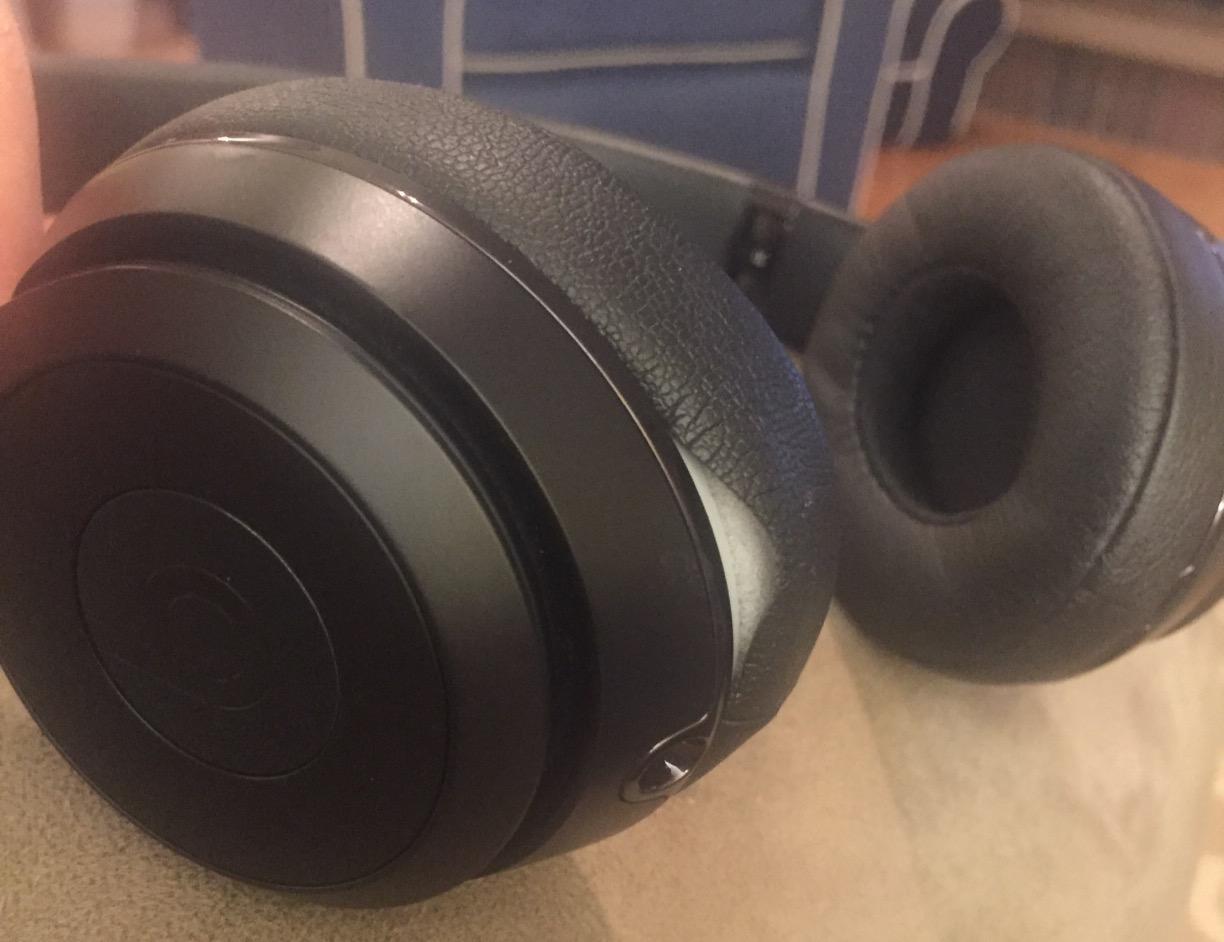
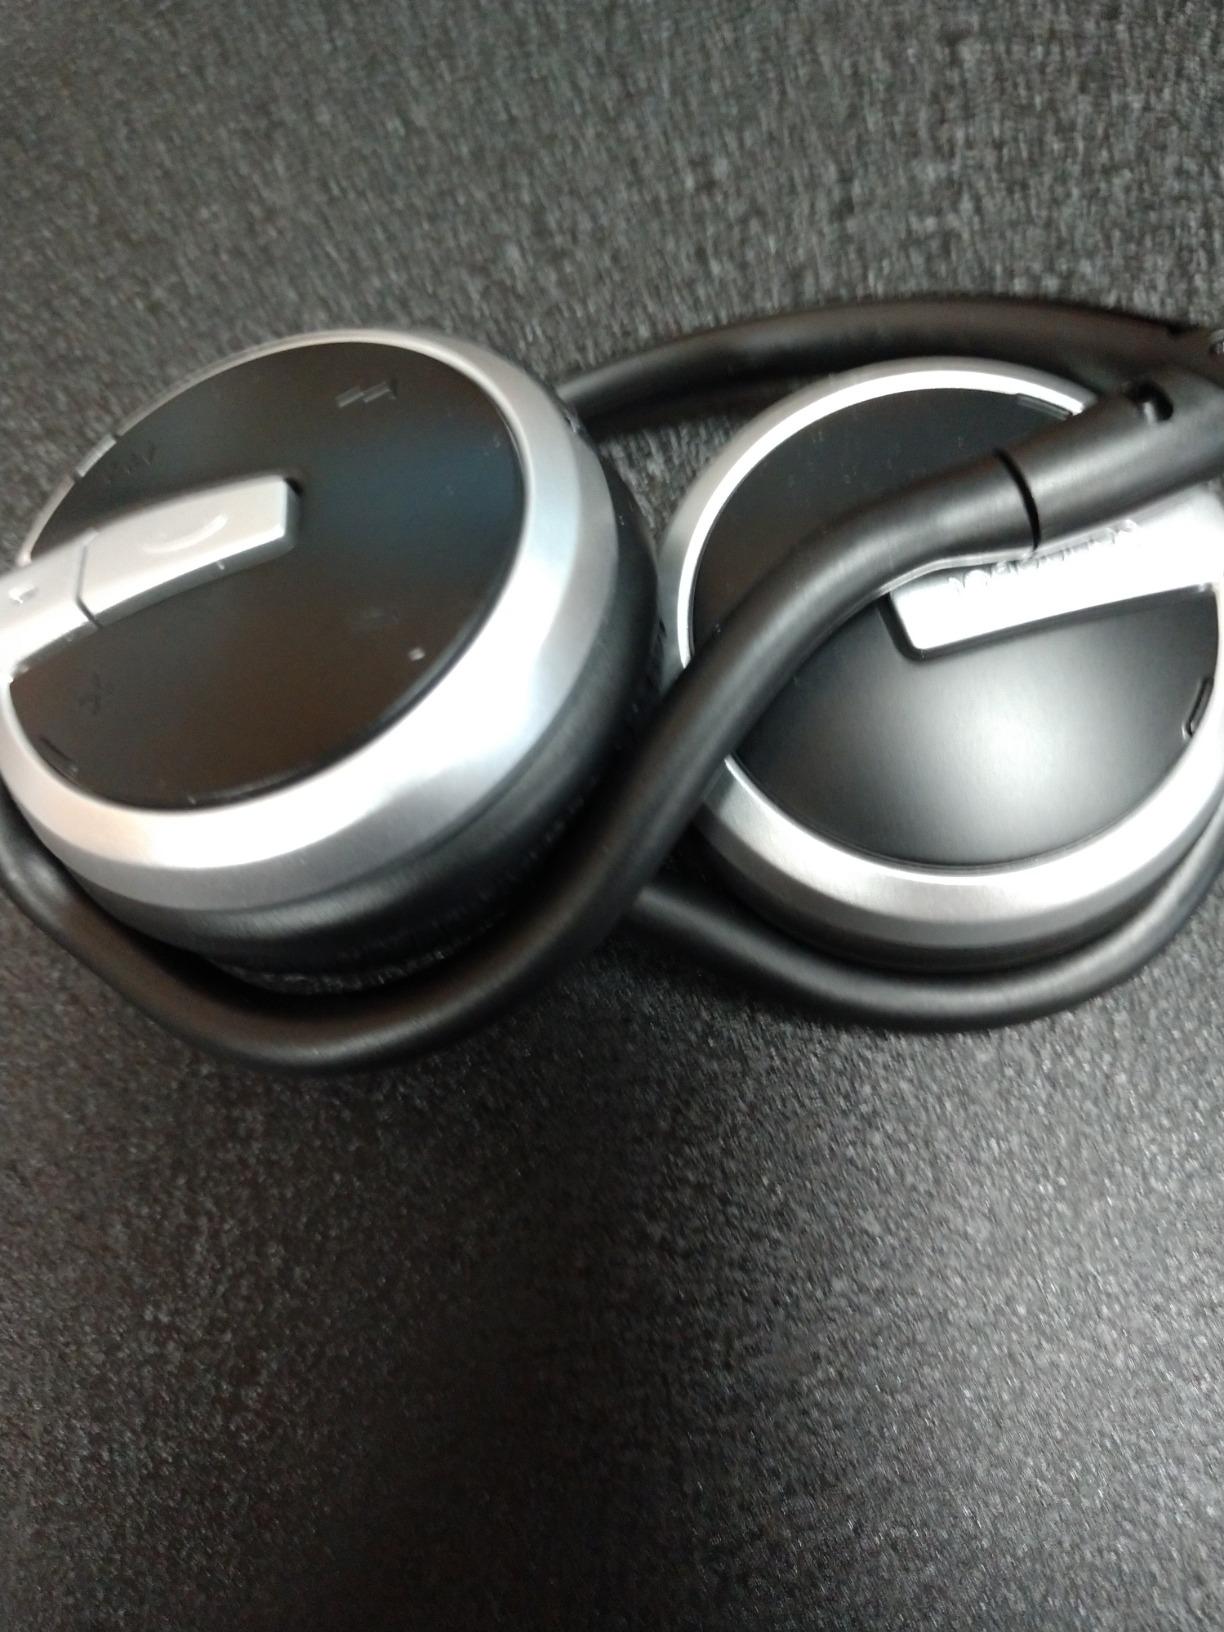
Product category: headphones
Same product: no